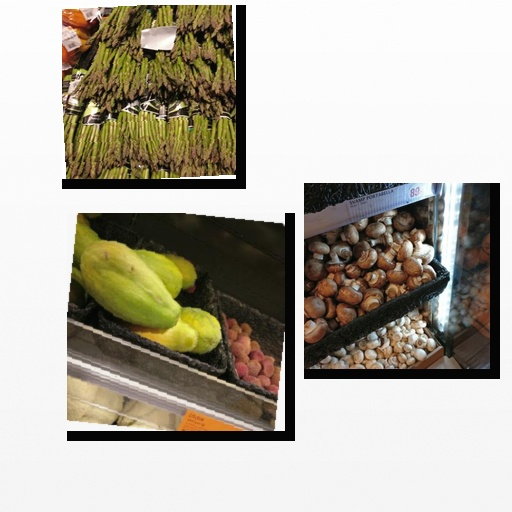
Food items: asparagus, mushroom, papaya